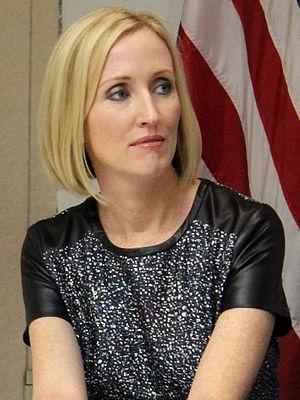
Janel Moloney est une actrice américaine, née le 3 octobre 1969 à Woodlands Hills, Los Angeles en Californie.